Alberto Moreno

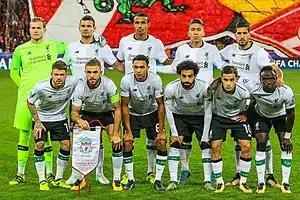
Moreno (bottom-left) lining-up for Liverpool's Champions League match against Spartak Moscow in 2017

On 14 August 2016, Moreno started in the first game of the season, a 4–3 win at Arsenal, where he conceded a penalty and was criticised heavily for his performance, prompting a defence from his manager Jürgen Klopp. Despite his manager's intervention, he was dropped and used only as a late substitute for the next game, an 0–2 loss at Burnley. He made 18 appearances over the season, just eight as a starter, as James Milner was preferred in the left-back slot.